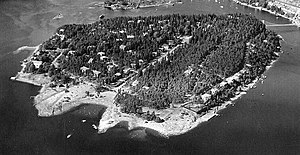
Ulvøya (Oslo)
Ulvøya set fra syd, i 1952. Midt på øen skærer Fjordveien snorlige ned mod Sydstranda i forgrunden, og øverst i højre billedekant Ulvøybrua med forbindelsen til fastlandet.